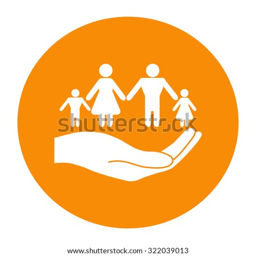
hand holding a symbol of family .